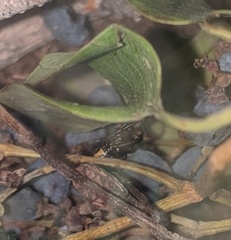
Species: Lactrodectus_hesperus